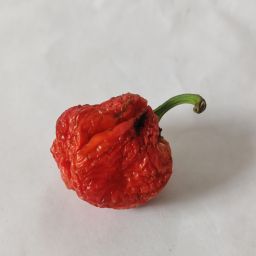
Crop: Bell Pepper
Quality: Dried